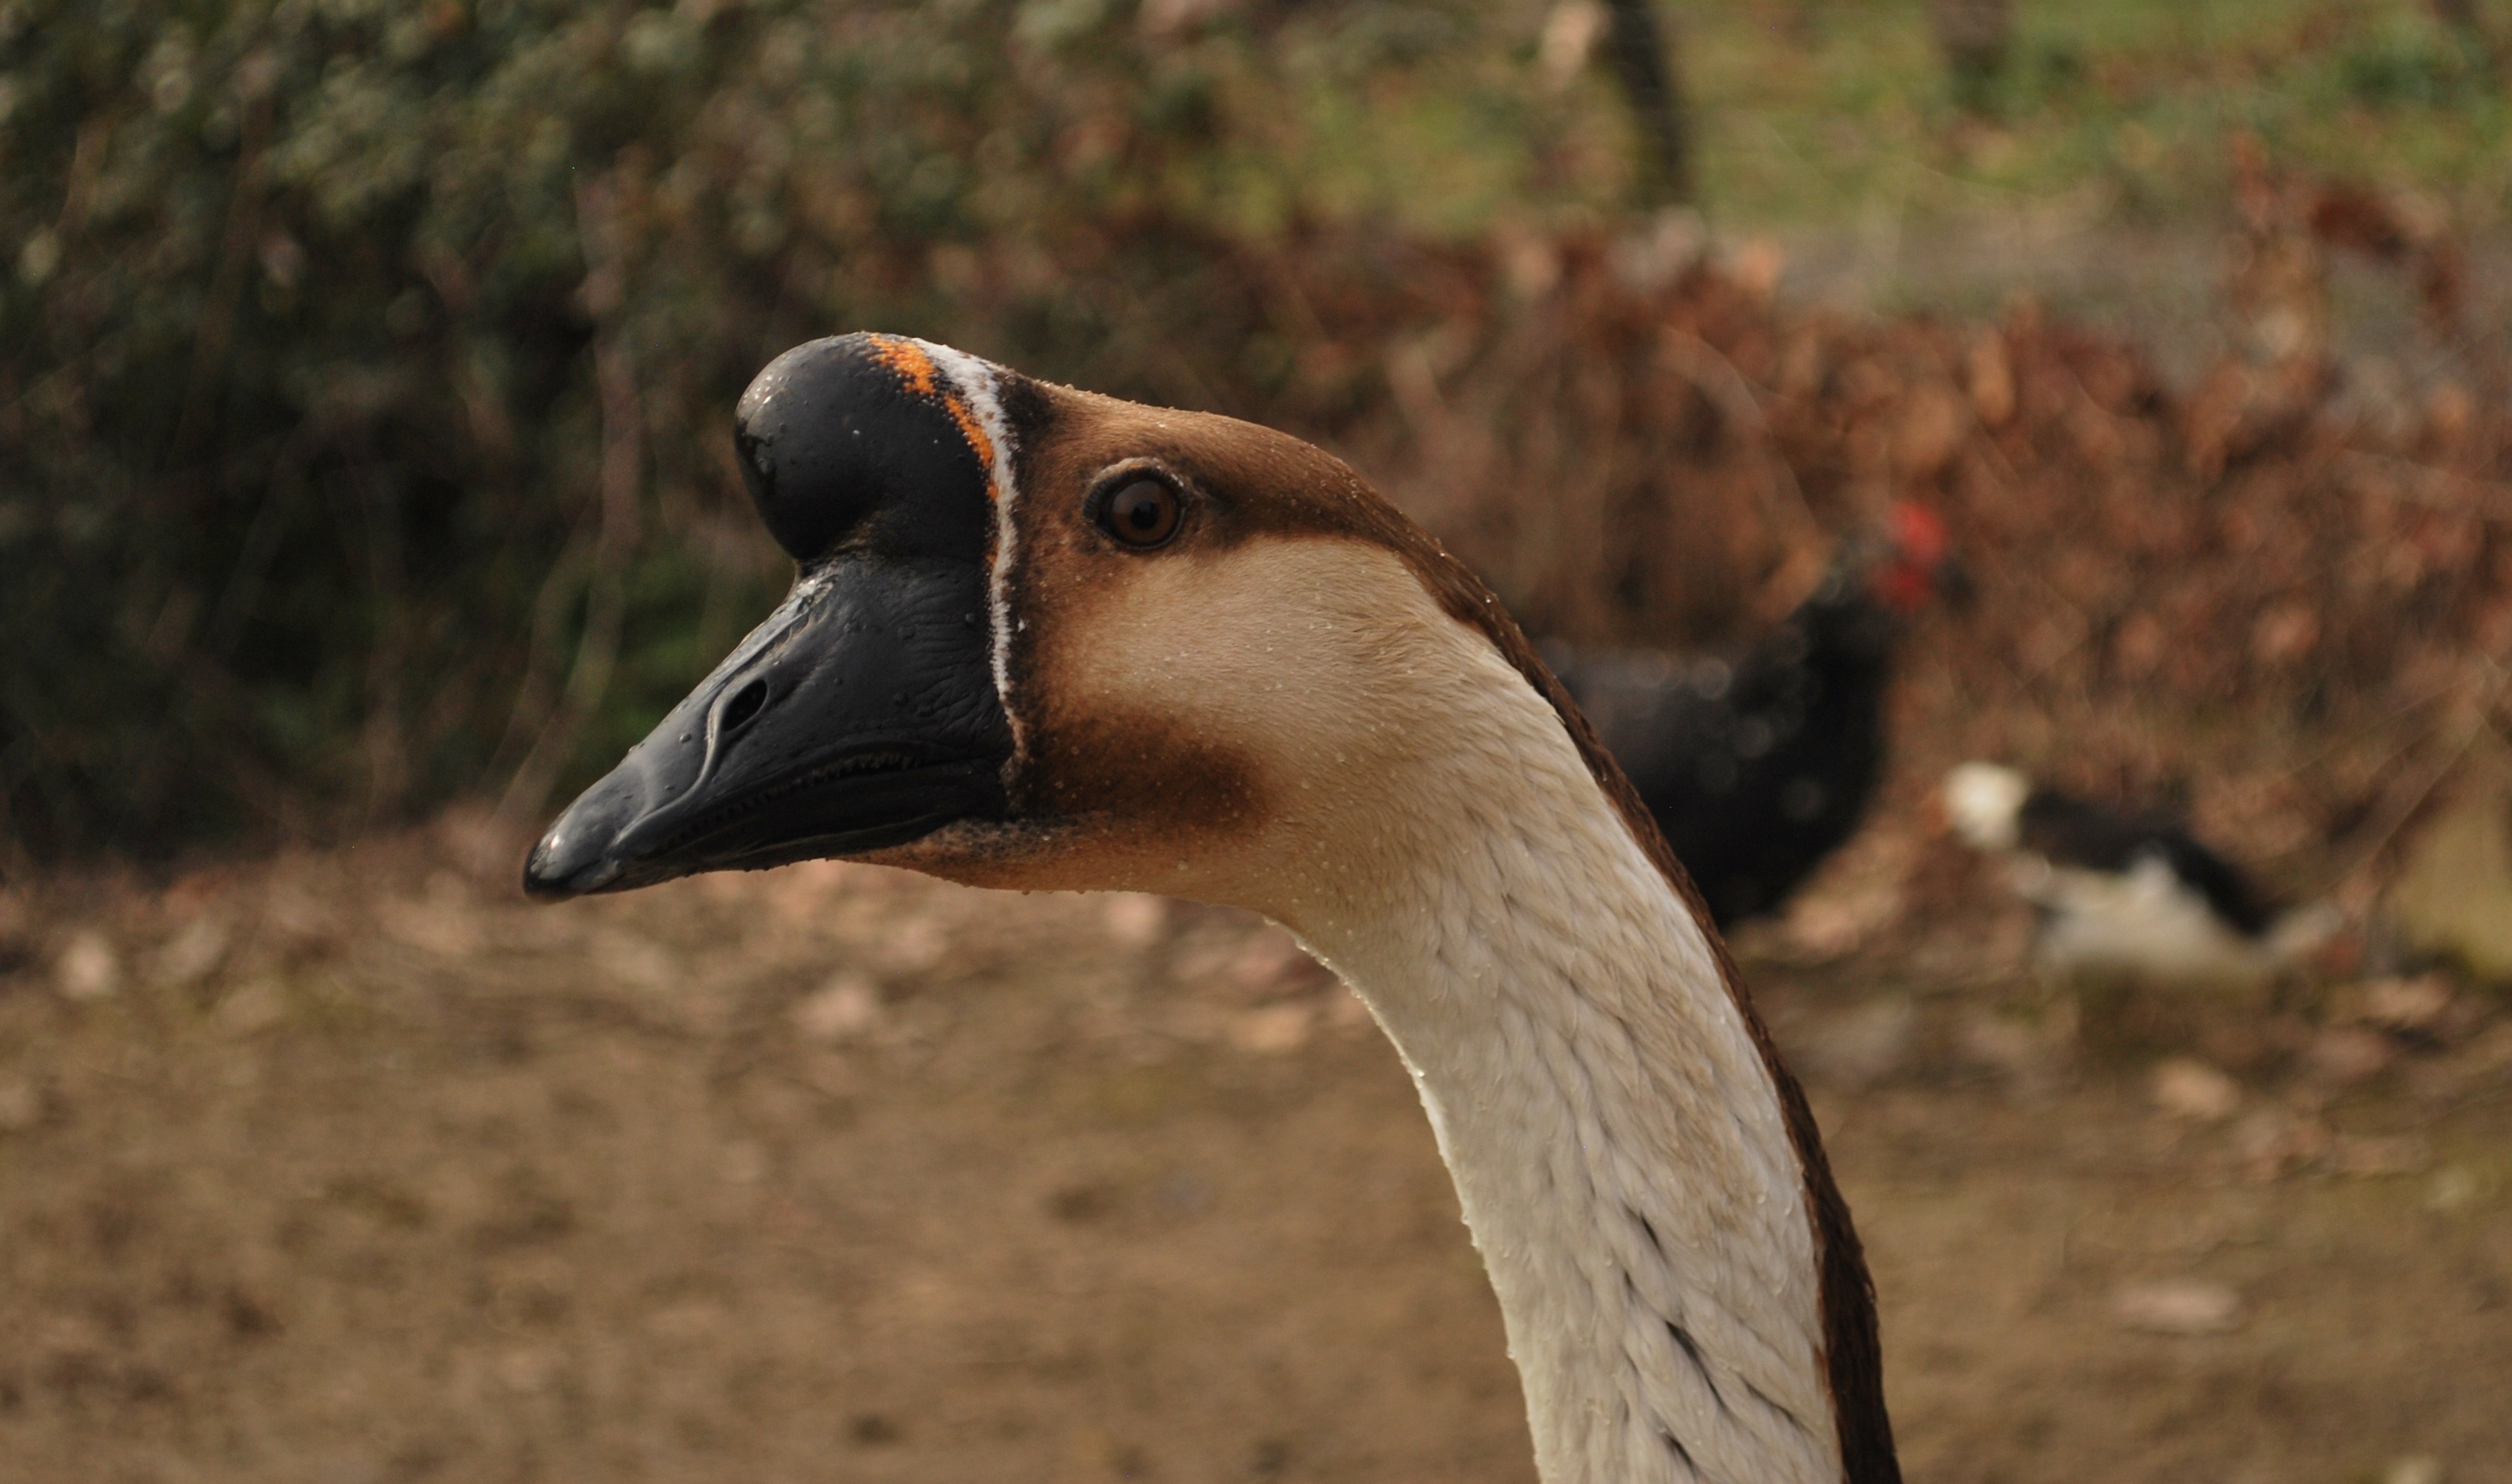
nature, bird, wildlife, beak, fauna, close up, duck, head, goose, vertebrate, waterfowl, water bird, ducks geese and swans, crane like bird